Gene Alderton

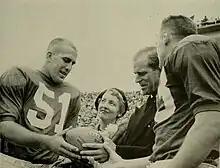
Alderton (left) presents Prince Philip an autographed football on October 17, 1957.

Wayne Eugene Alderton (April 3, 1934 – July 2, 1992) was an American football player. He played college football for the University of Maryland. He was selected by the Detroit Lions of the National Football League in the 1957 NFL draft.